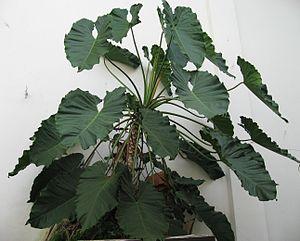
Philodendron speciosum est une espèce de la famille des Araceae.
Philodendron : [du grec : philo + dendron ] est un genre de plantes de la famille des Araceae, comprenant plus de 700 espèces. Certaines d’entre elles sont connues comme plantes ornementales ou d’intérieur.